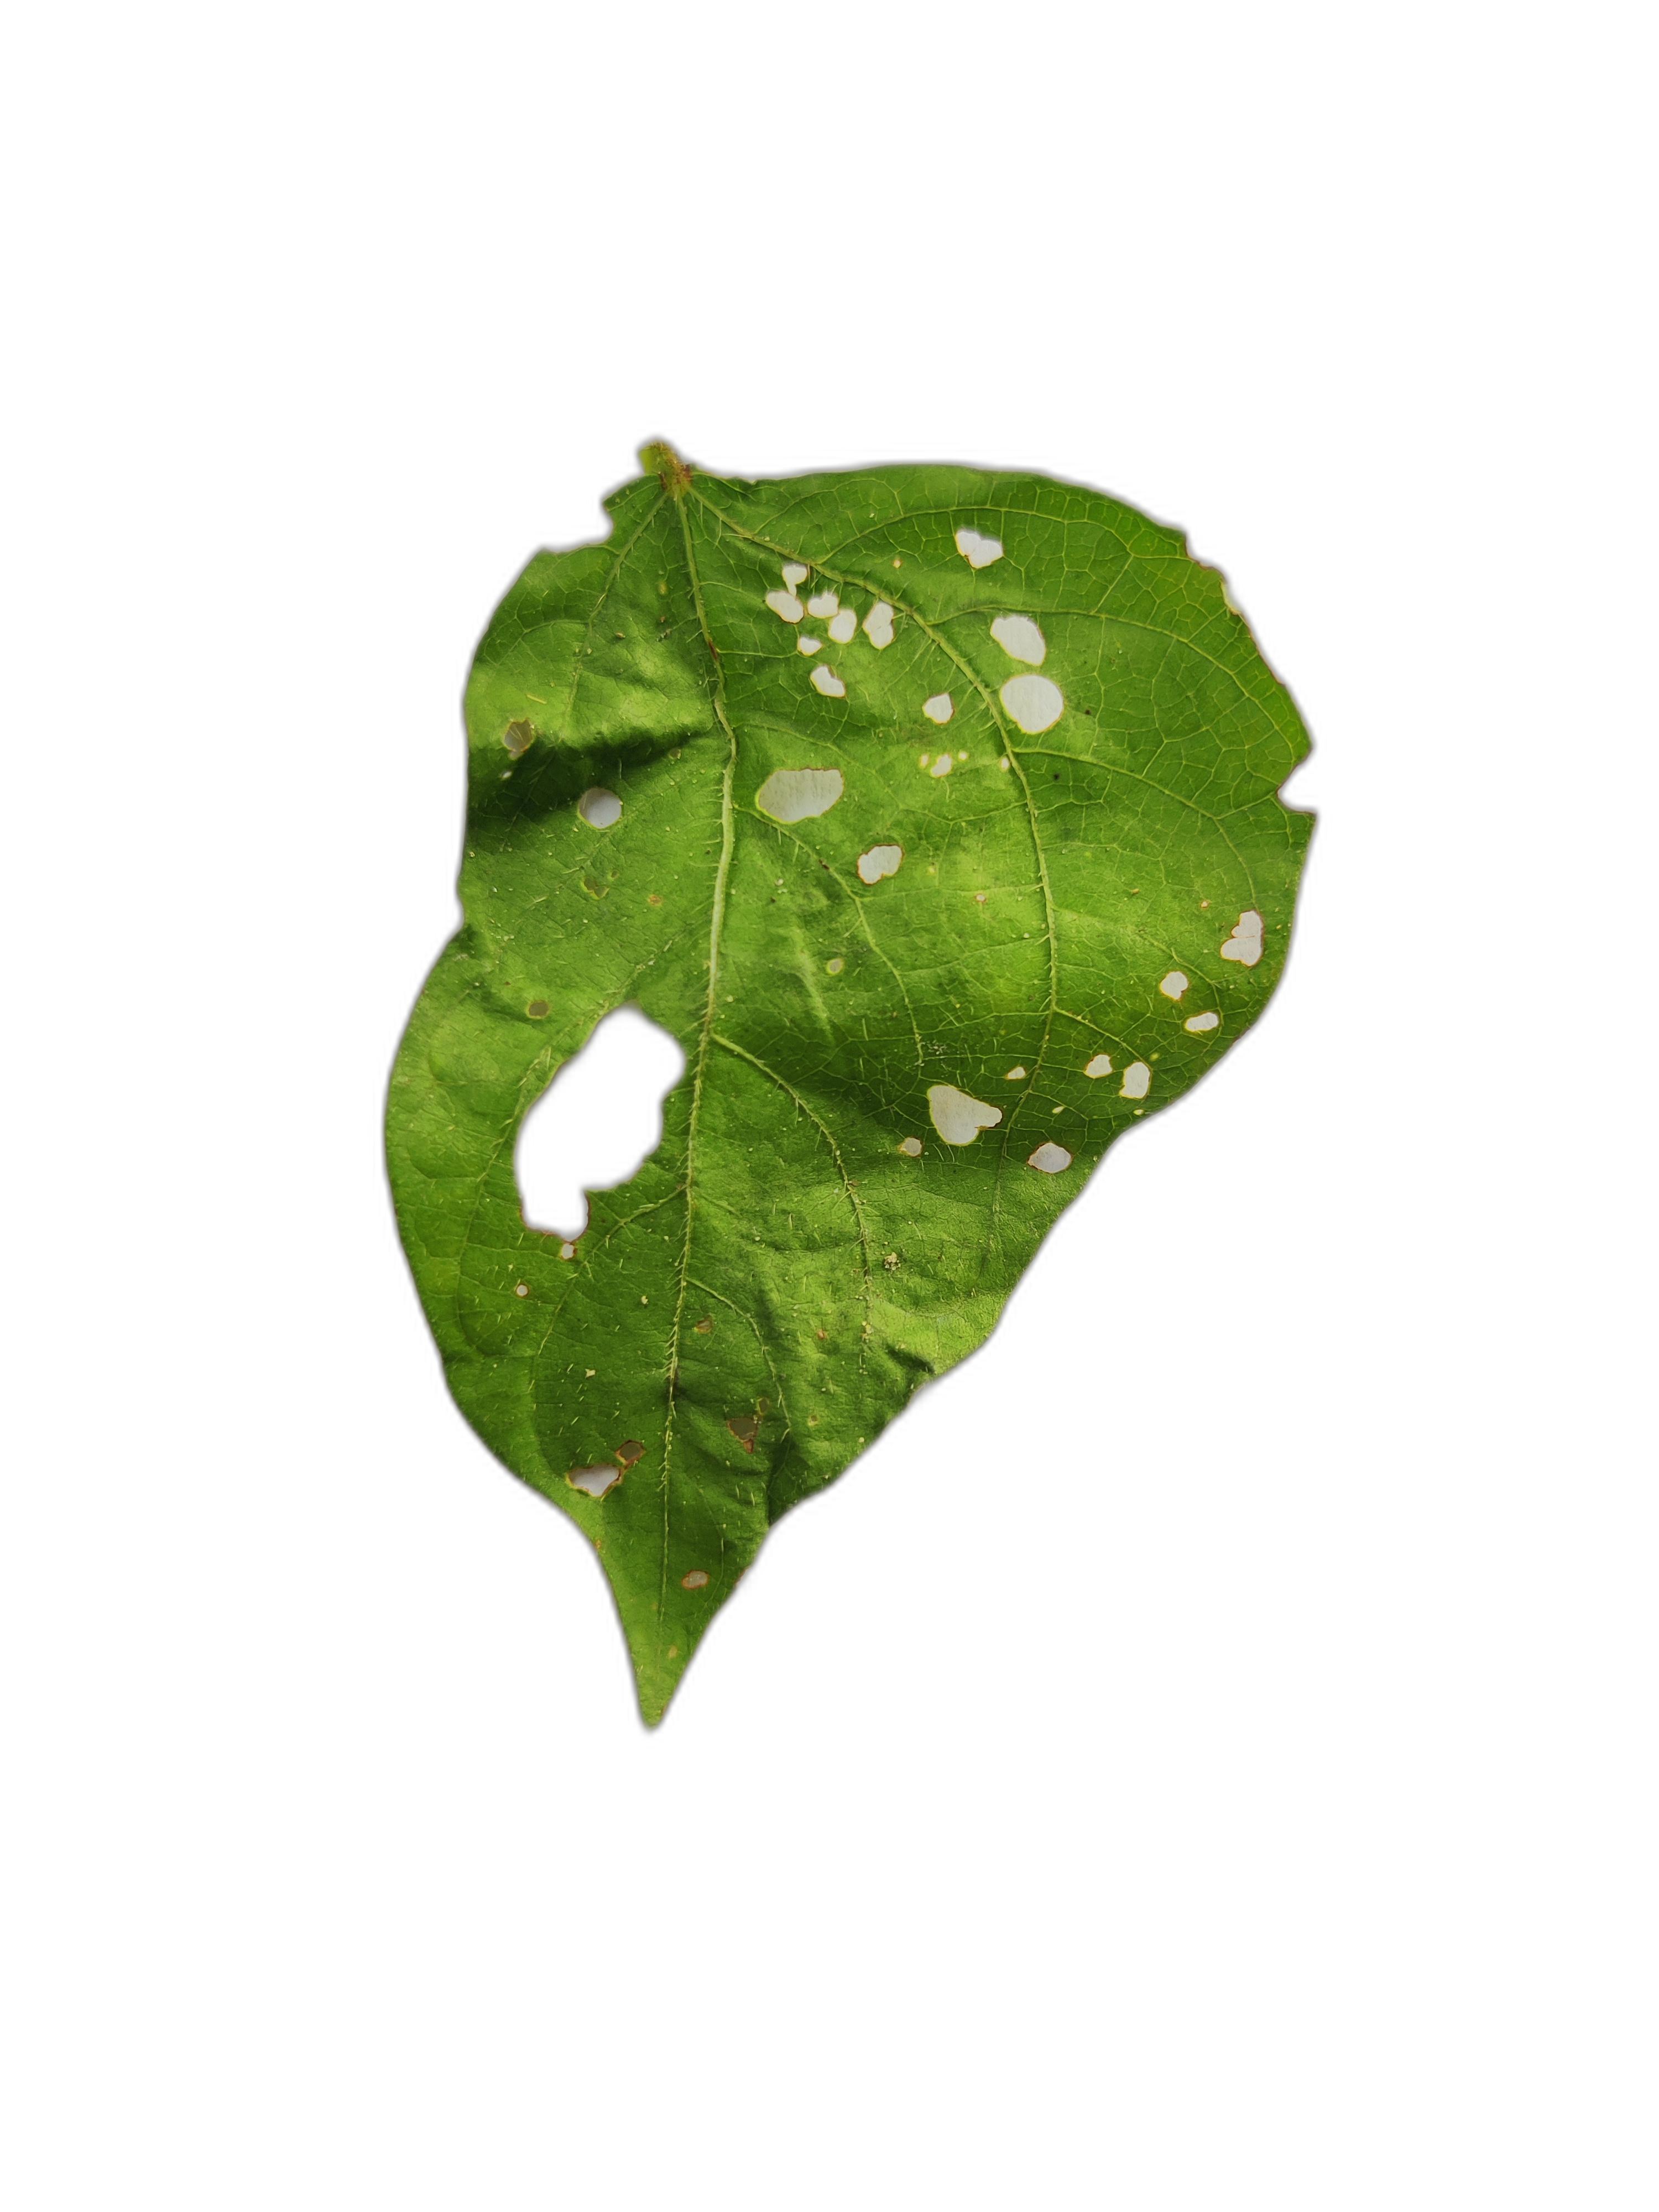
Label: Cercospora leaf spot